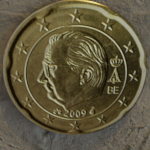
Coin value: 20cents
Country: be
Edition: 2009